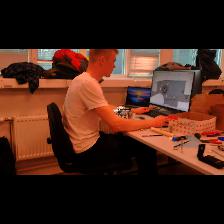
Label: Human